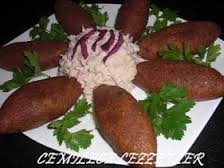
Yemek: icli_kofte